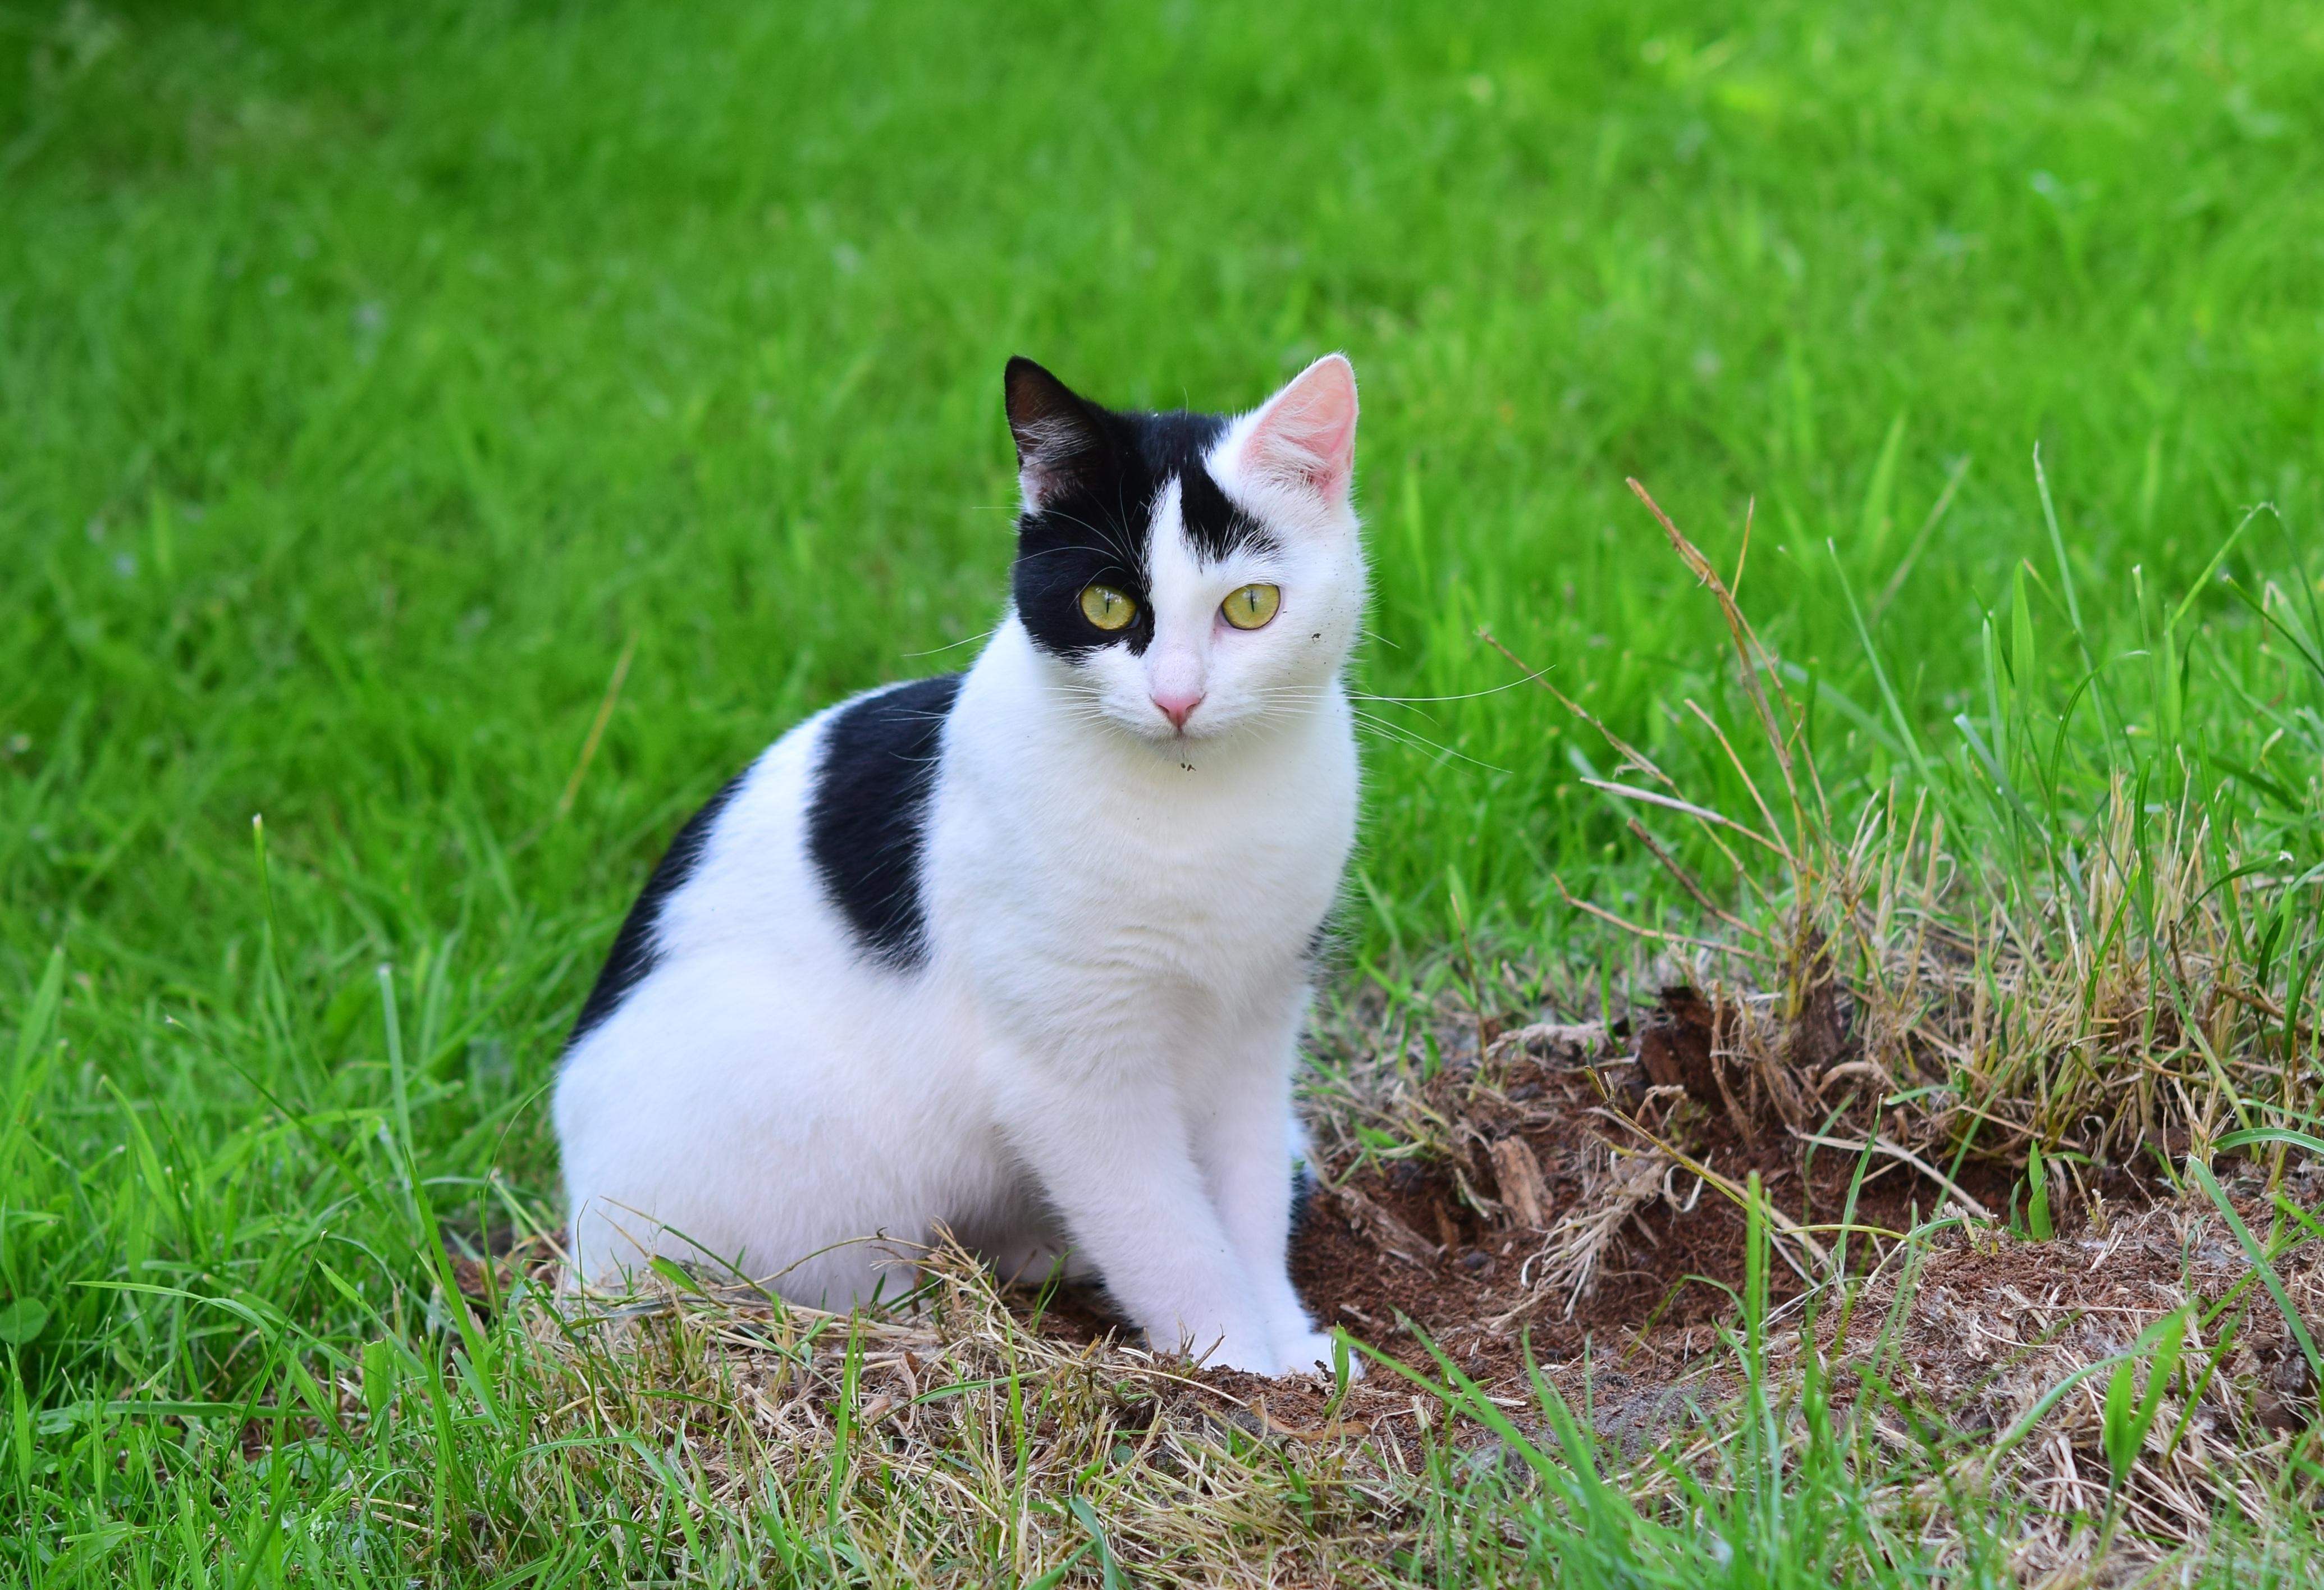
grass, sweet, animal, cute, pet, cat, small, mammal, fauna, playful, sit, whiskers, adidas, vertebrate, funny, curious, domestic cat, young cat, awakened, small to medium sized cats, cat like mammal, domestic short haired cat